Demon Seed (video game)

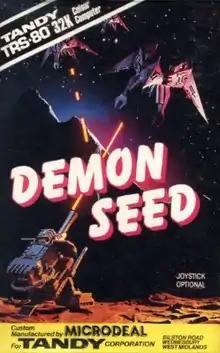

Demon Seed is a fixed shooter written by Jeffrey Sorensen and Philip MacKenzie for the TRS-80 and published in 1982 by Trend Software. The same programmers developed the TRS-80 Color Computer version published in 1983 by Computer Shack. "Demon Seed" is a clone of the 1980 arcade game "Phoenix".